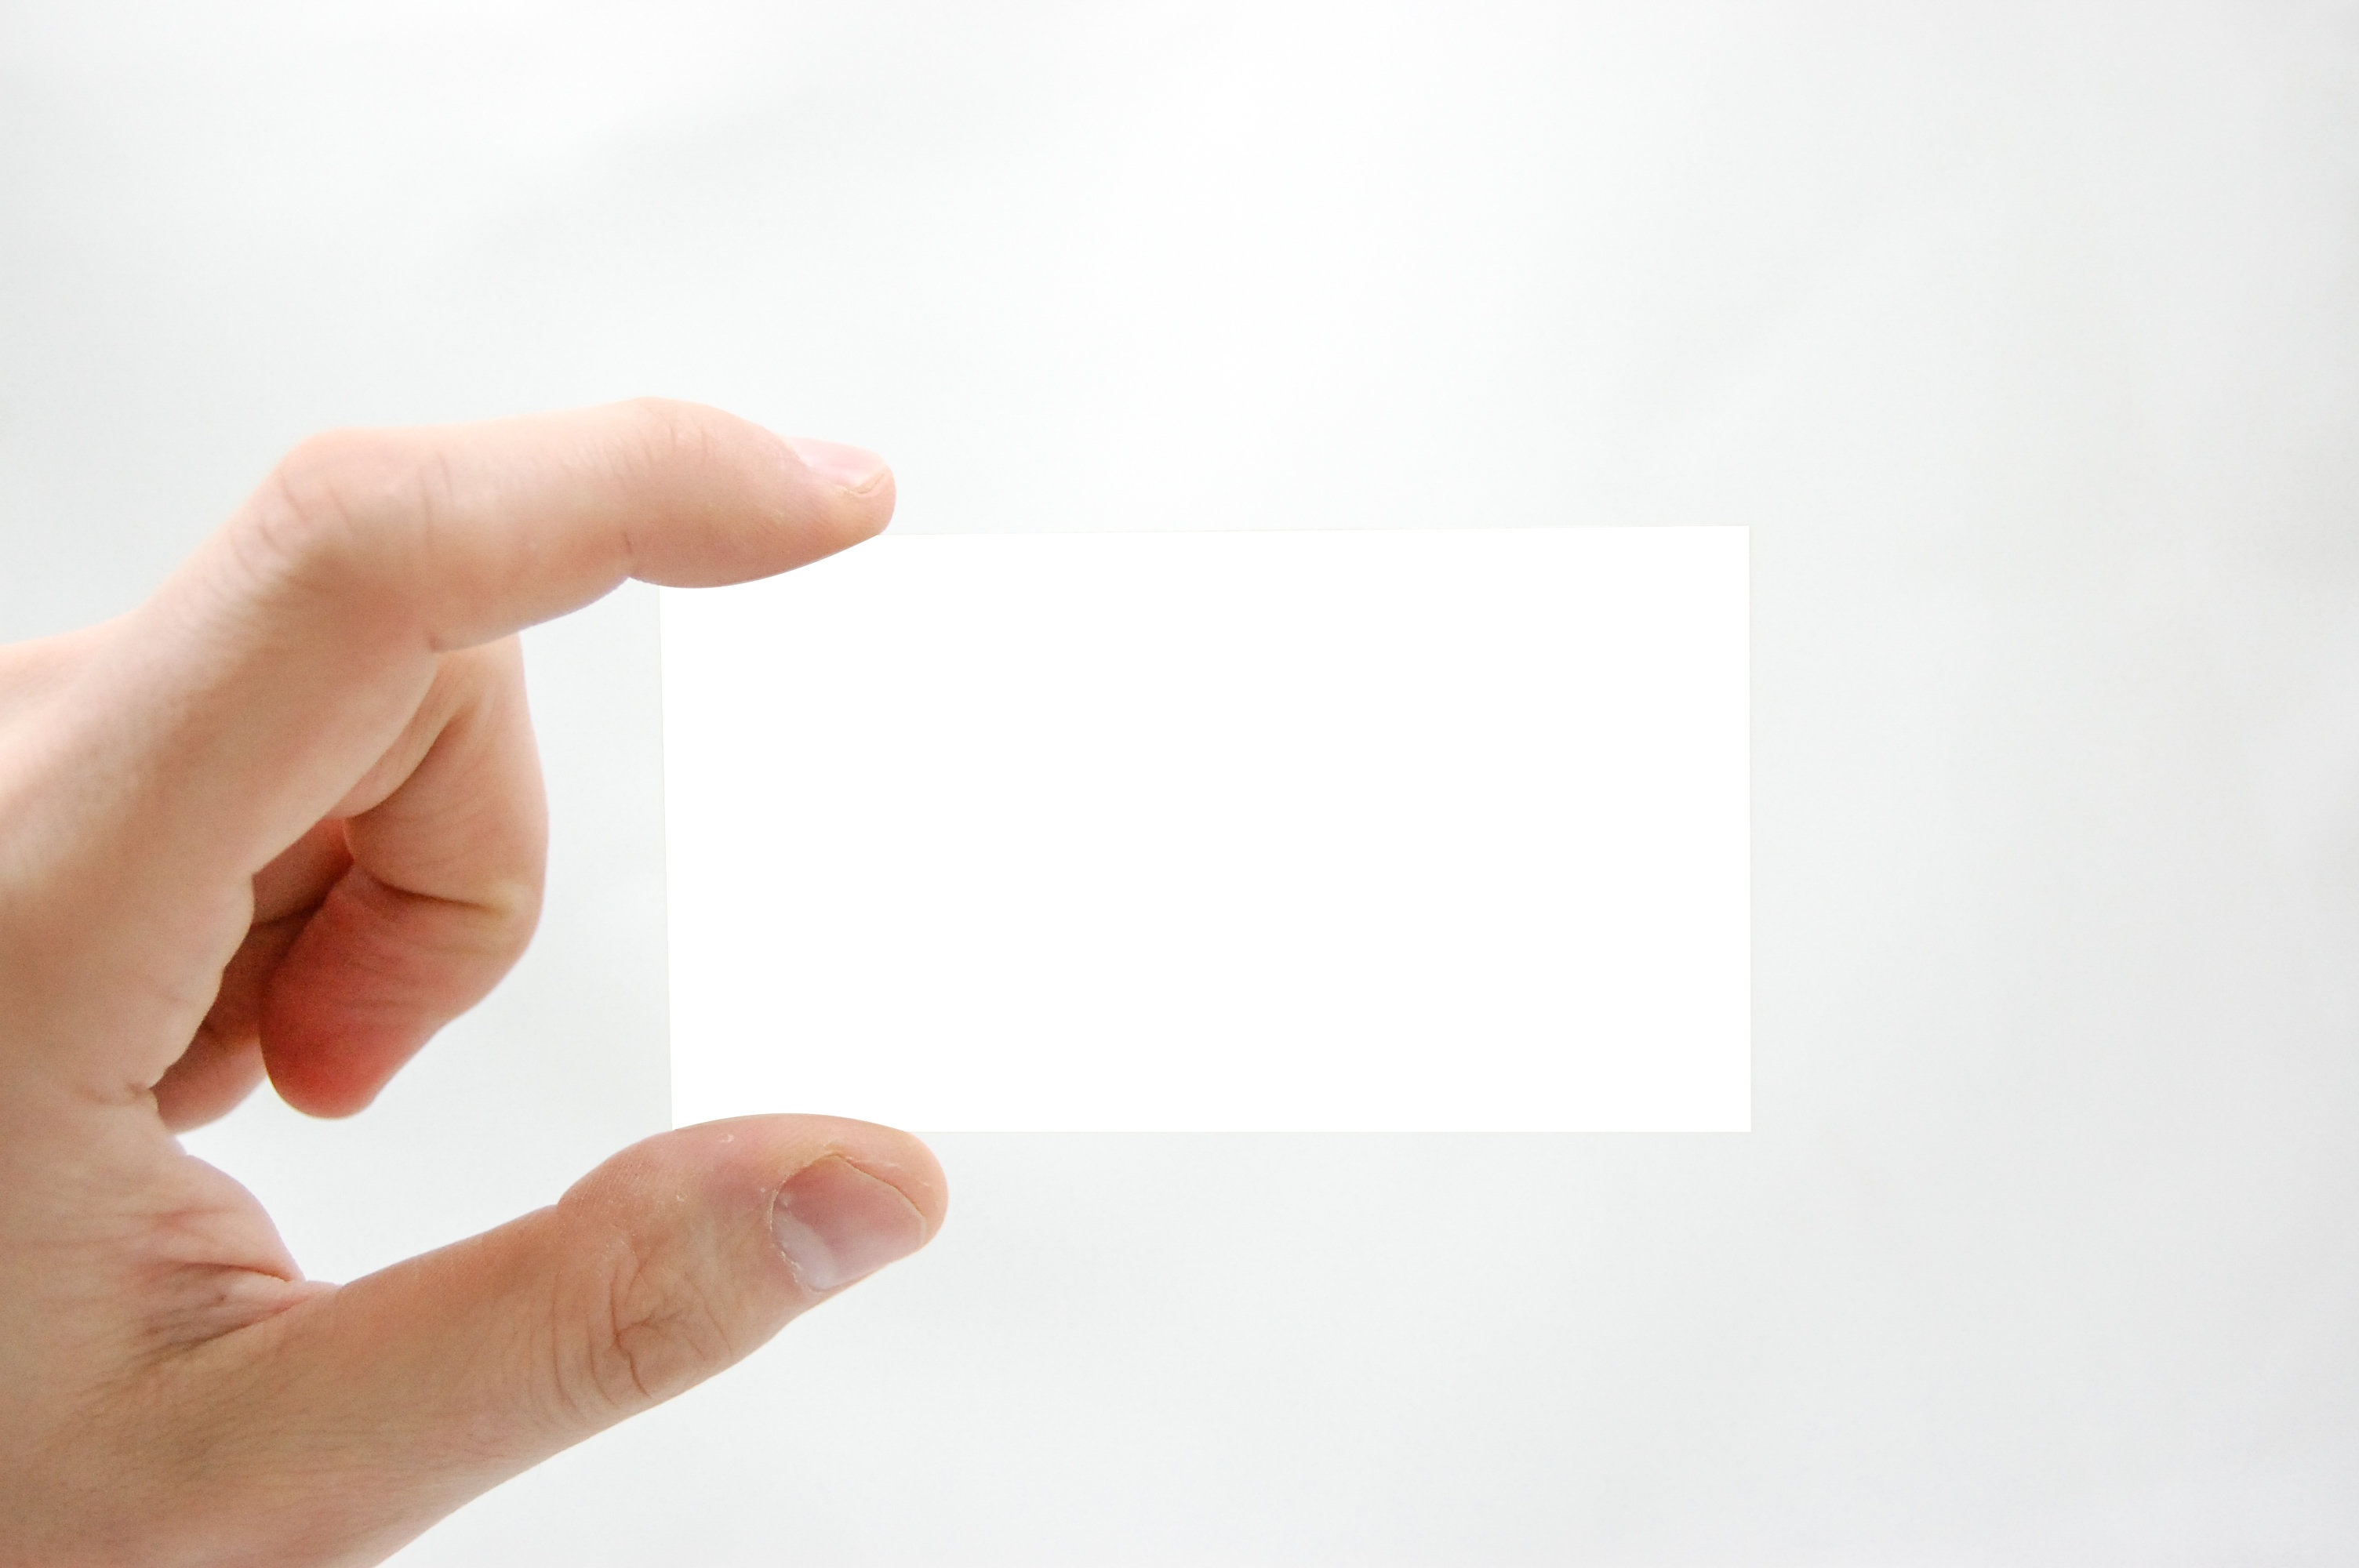
writing, hand, finger, business, brand, product, document, marketing, the hand, business card